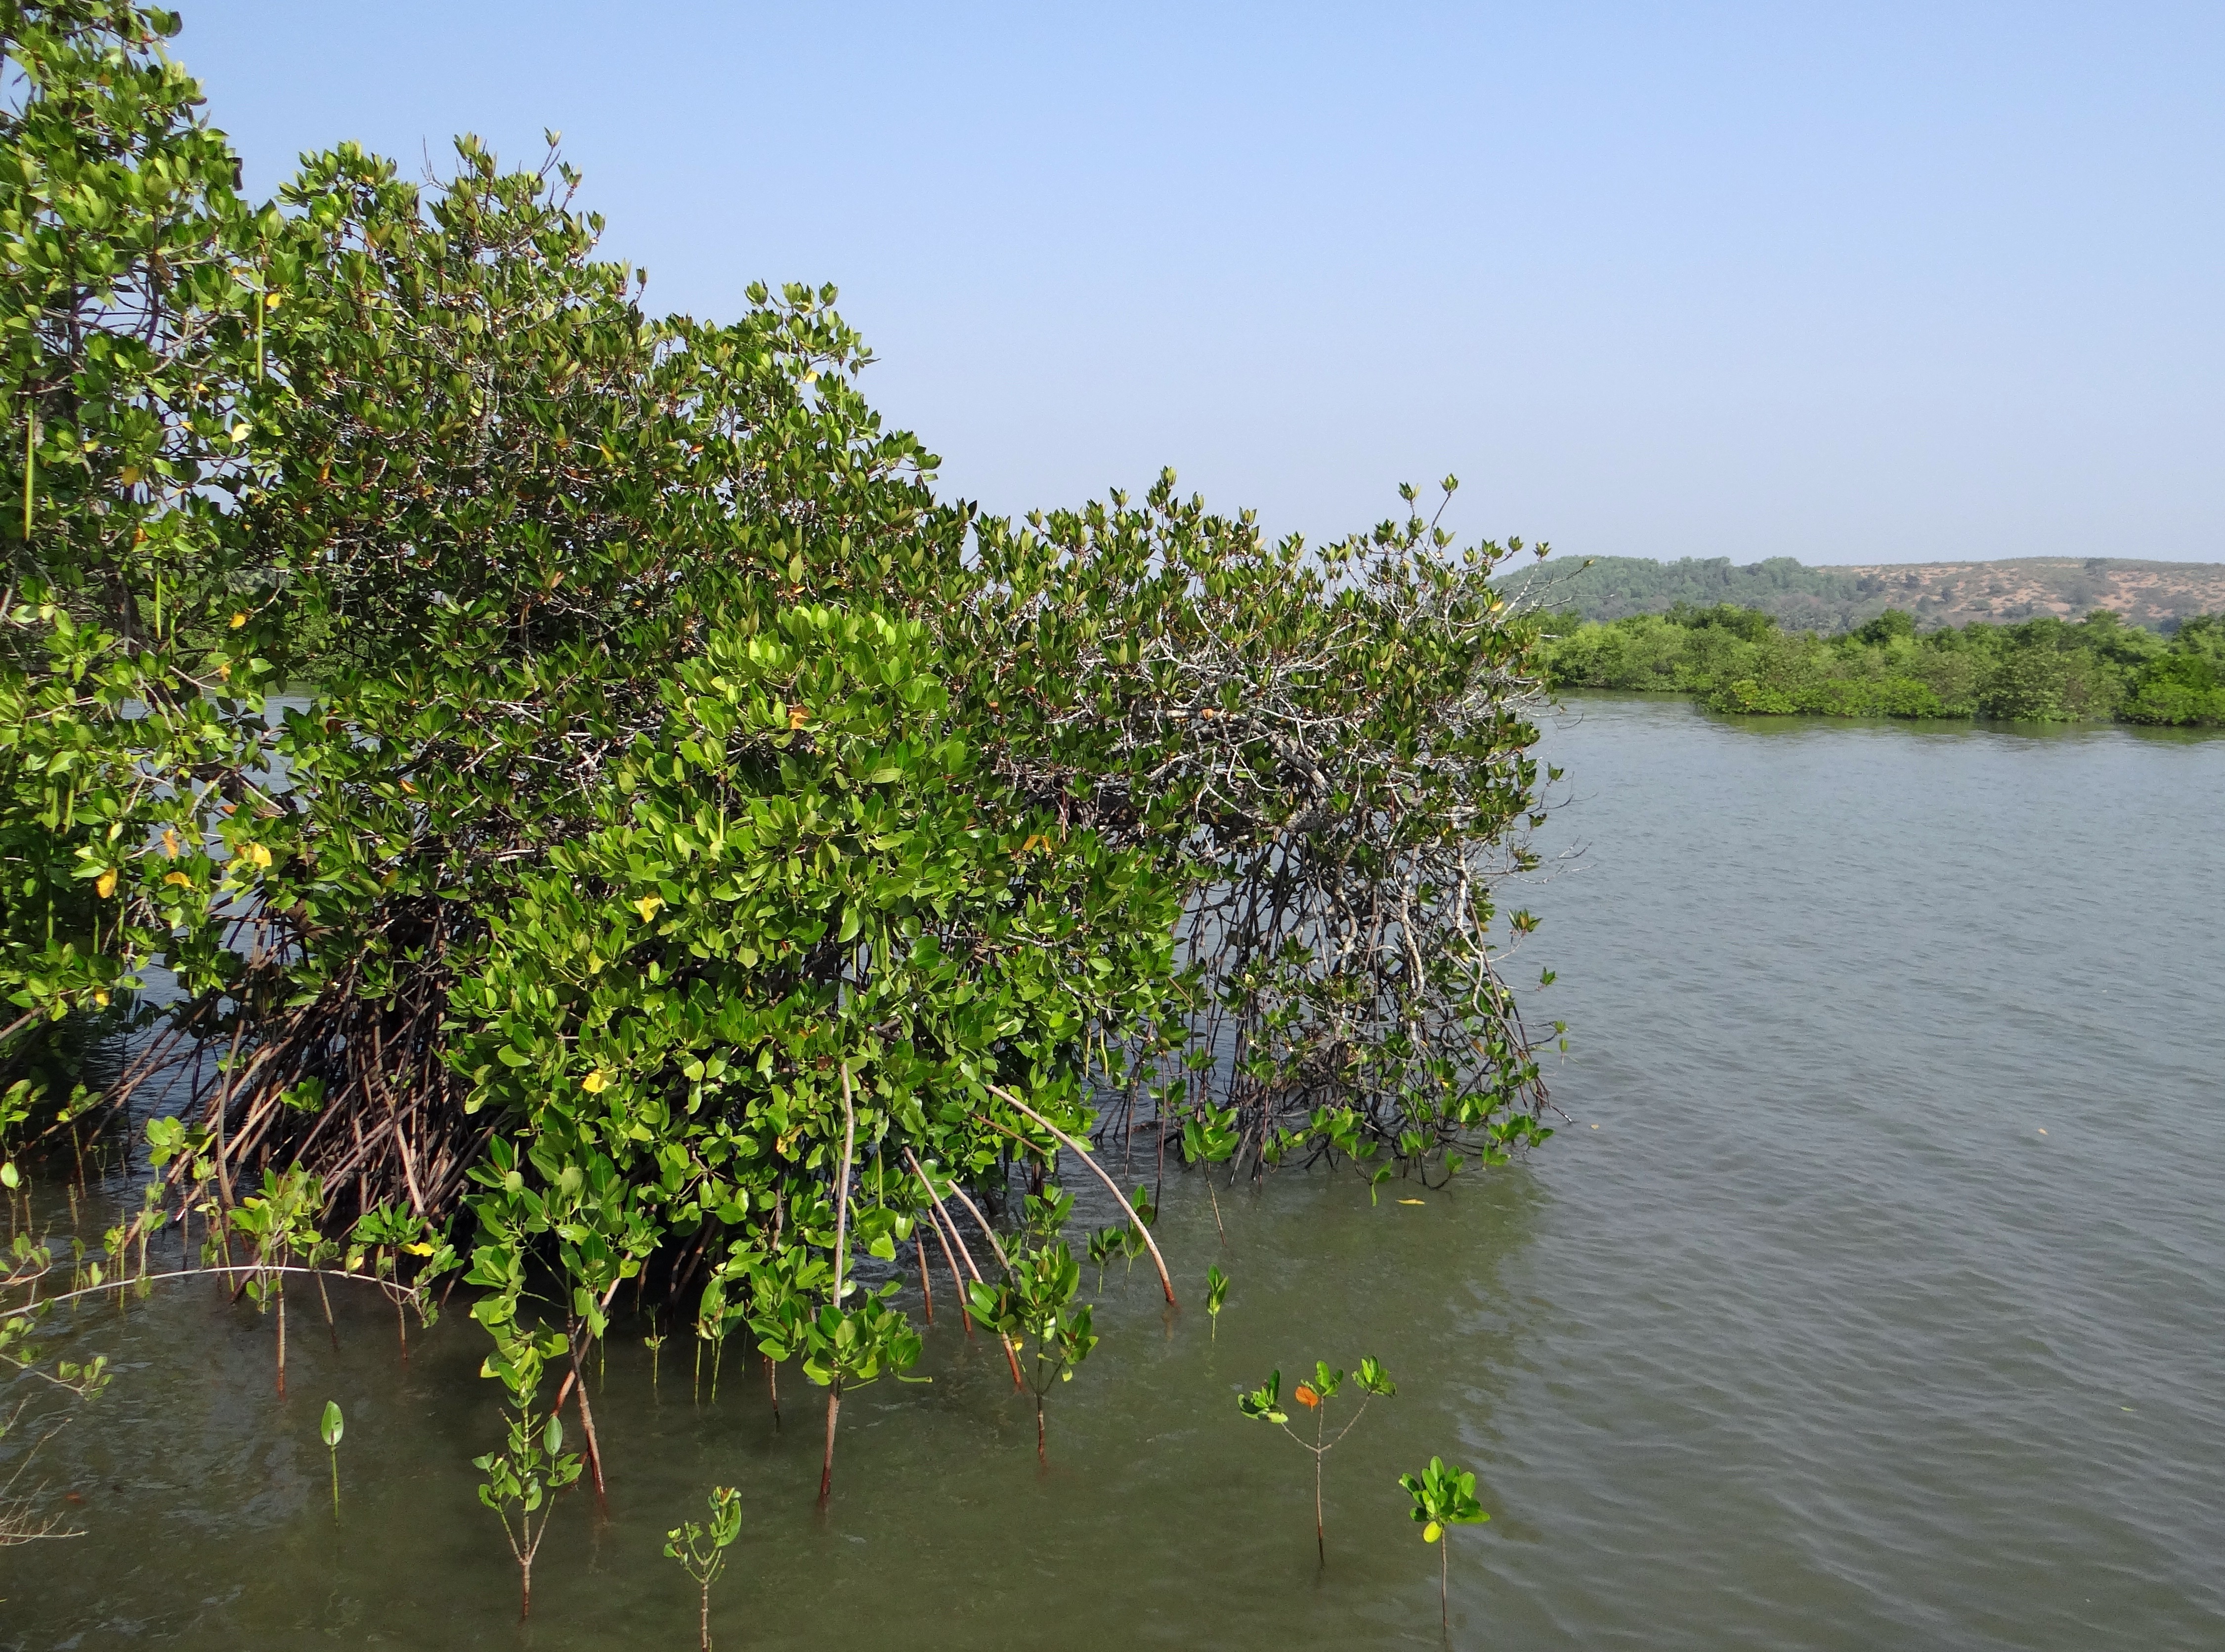
tree, water, nature, forest, marsh, swamp, flower, river, pond, jungle, tropical, natural, flora, waterway, vegetation, wetland, india, habitat, ecosystem, estuary, backwaters, mangroves, brackish water, natural environment, woody plant, gokarna, aghanashini, tidal ingress